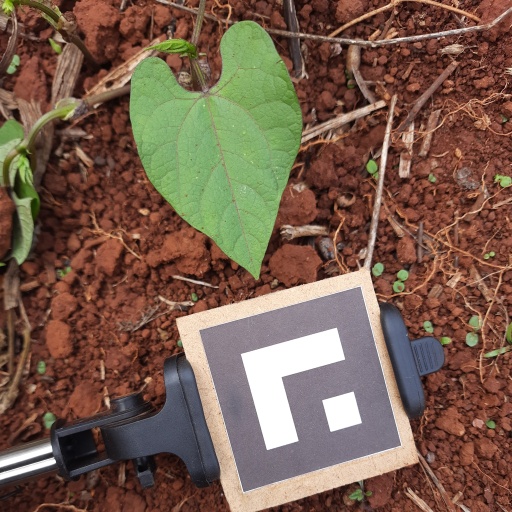
Observations: flat surface, no eating holes, with soild dust, under shade